Yaroslavl Global Policy Forum

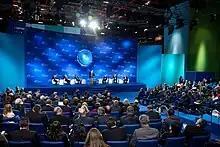
2010 Yaroslavl Global Policy Forum

Yaroslavl Global Policy Forum was a series of high-level conferences organized in Yaroslavl, Russia, during the term of Dmitry Medvedev as President of the Russian Federation. The forum, which targeted foreign experts, was established in 2009 by Medvedev, who determined that Valdai Discussion Club was too closely linked to Vladimir Putin. The Yaroslavl Forum was organized around Medvedev's birthday, which occurred around the same time as Putin's Valdai conference.